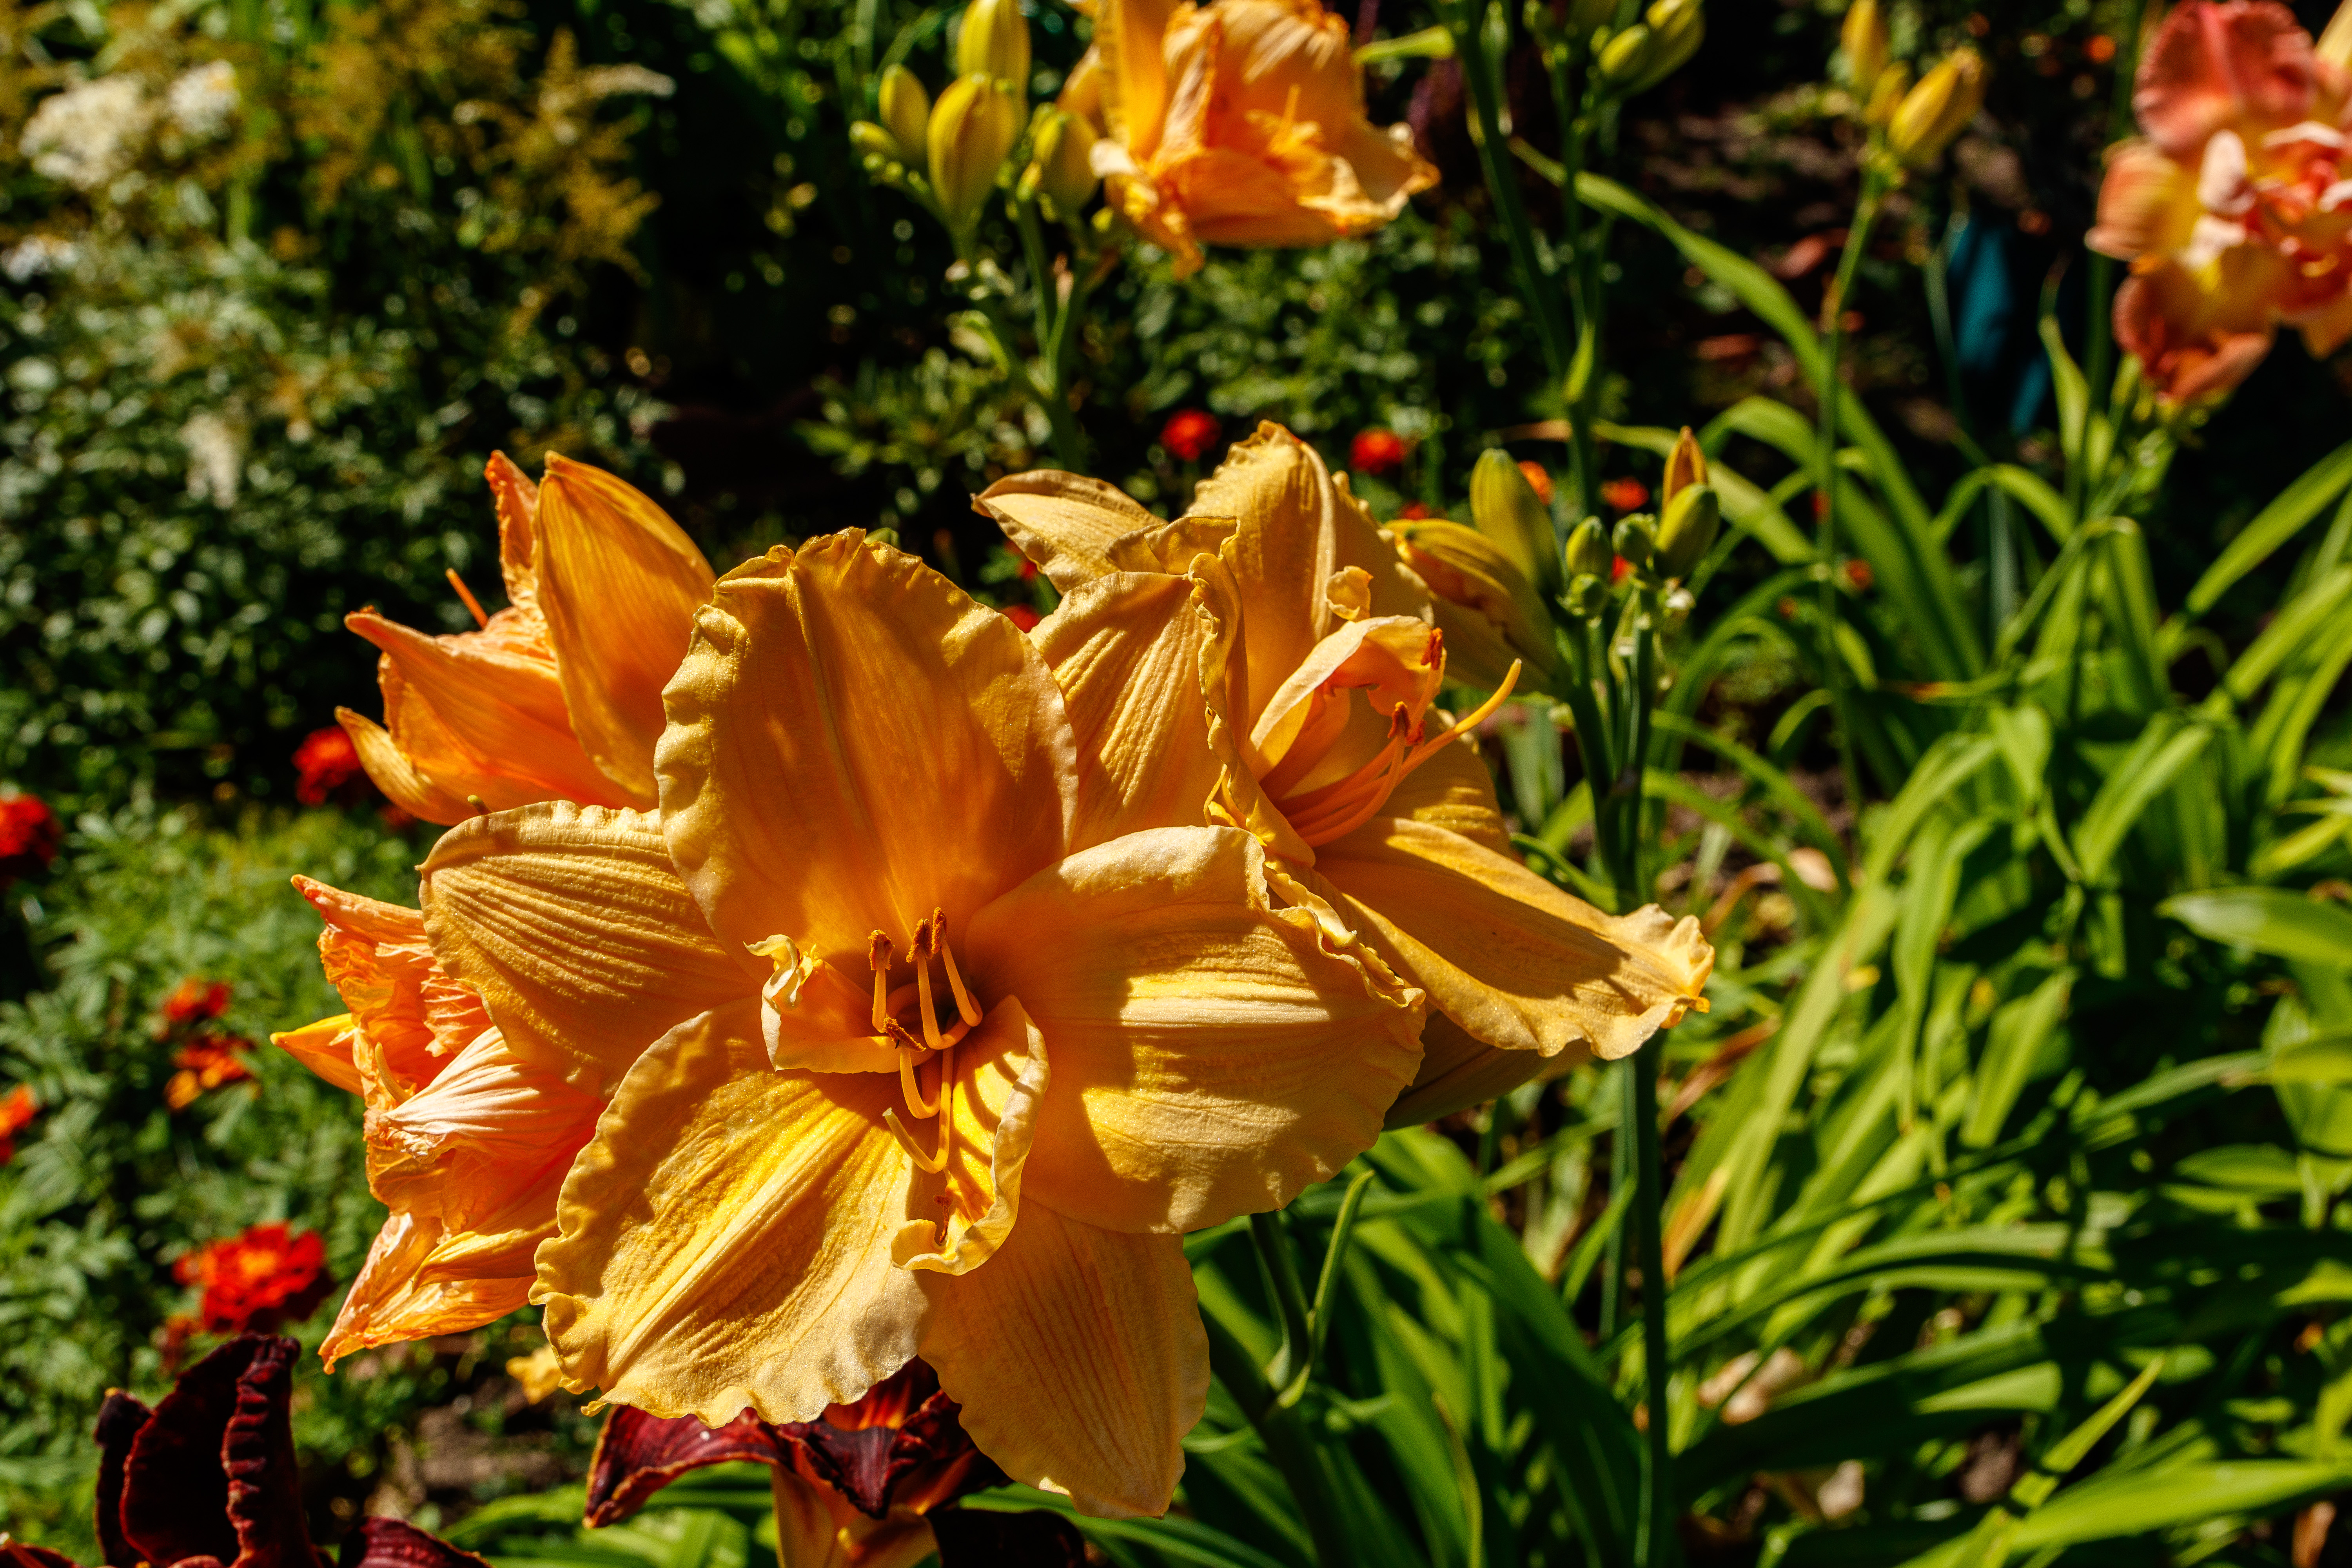
flowers, petals, nature, colorful, flower, flower garden, smell, living, happiness, summer, bloom, plants, garden, village, rural area, petal, daylily, lily, botany, flowering plant, peach, orange lily, lily family, pollen, monocotyledon, plant stem, herbaceous plant, alstroemeriaceae, amaryllis family, malvales, wildflower, hippeastrum